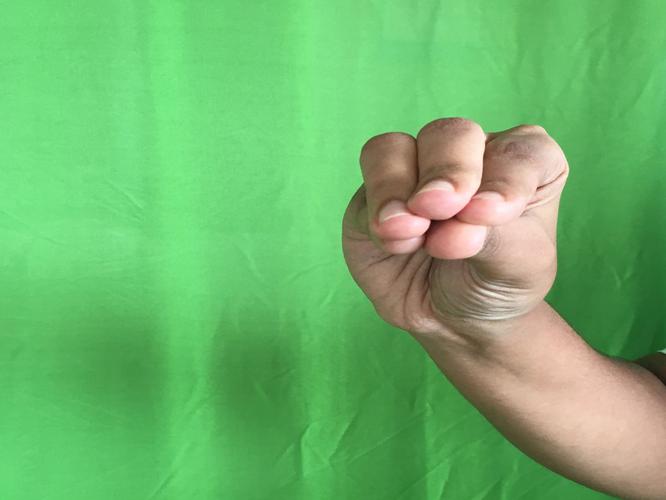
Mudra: Mukulam
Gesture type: single_hand